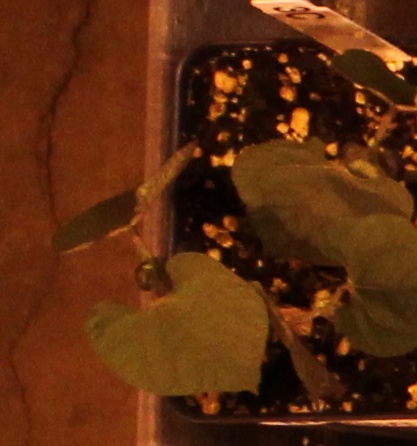
Label: Blackbean